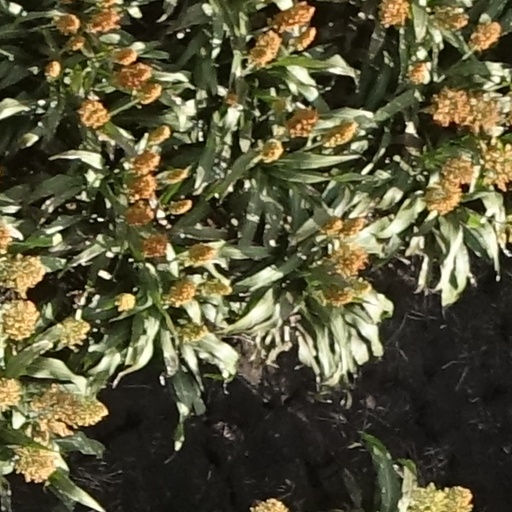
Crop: sorghum